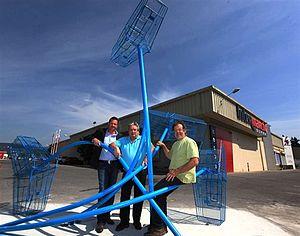
Ne jamais oublier la tragédie du 15 juin 2010
Les inondations des années 2010 dans le département du Var en France sont des phénomènes récurrents de débordement de cours d'eau et de ruissellement urbain intense, d'une fréquence et d'une létalité inhabituelles. En dix ans de 2010 à 2019, cinquante-quatre personnes perdent la vie dans neuf événements météorologiques significatifs survenus dans ce département.